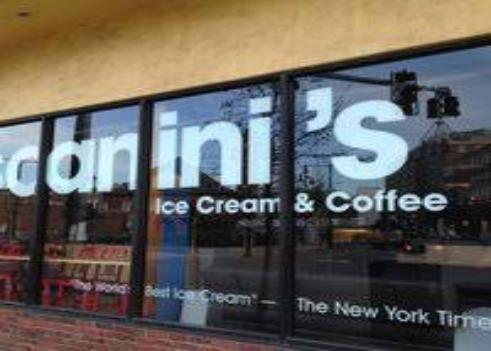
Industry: Food